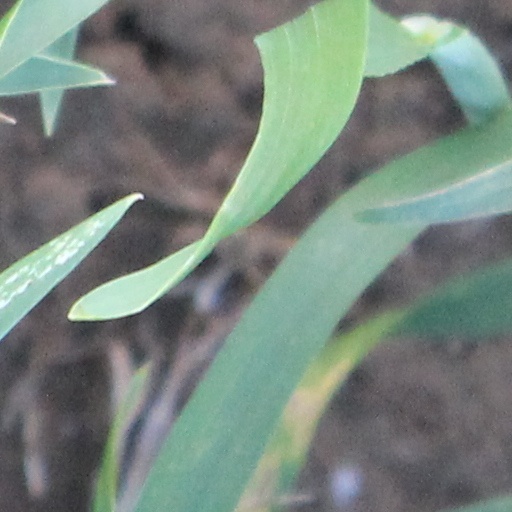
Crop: wheat